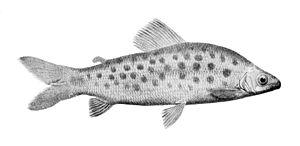
Le genre Distichodus regroupe plusieurs espèces de poissons africains de la famille des Distichodontidae.
Distichodontidae forment une famille de poissons d'eau douce appartenant à l'ordre des Characiformes. Les Distichodontidae sont une famille de poissons d’eau douce africains. Deux qualités évolutives se rencontre dans cette famille, d’une part les micro-prédateurs ou prédateurs de très petits organismes et d’autre part les herbivores, qui ont une mâchoire supérieure non-protractile et une longueur de corps moins prononcé, alors que les carnivores ont une mâchoire supérieure mobile et un corps allongé typique. La taille des espèces varie considérablement, les micro-prédateurs mesurent moins de 8 cm de longueur, et les plus grands carnivores peuvent atteindre jusqu'à 83 cm.